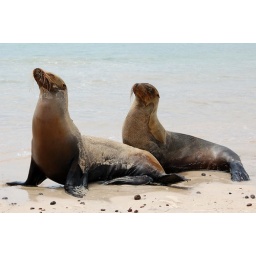
Sea lions in the sand